Elizabethton Twins

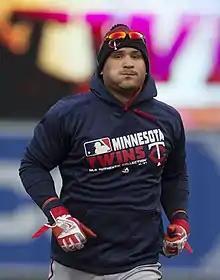
Oswaldo Arcia, 2010 Player of the Year Award winner

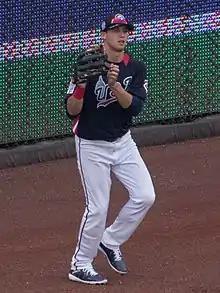
Alex Kirilloff, 2016 Player of the Year Award winner

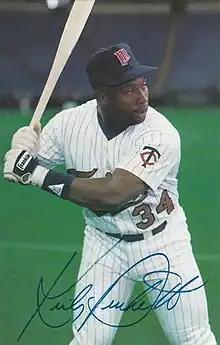
Kirby Puckett was inducted in both the National Baseball Hall of Fame and Appalachian League Hall of Fame.

Eighteen players won Appalachian League awards in recognition for their performance with the Twins. Eleven won Player of the Year Awards, while seven won the Pitcher of the Year Award. Four managers won the Manager of the Year Award, including Fred Waters, who was selected for the honor three times, and Ray Smith, who won the award a league-leading seven times. The team also won four Executive of the Year Awards, the Promotional Award of Excellence (2003 and 2014), and the Community Service Award (2017). Altogether, the Twins have won 37 Appalachian League awards.